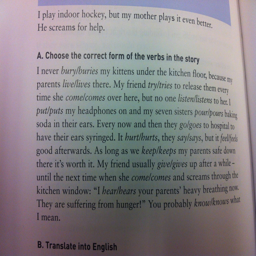
this creepy text was in my book .